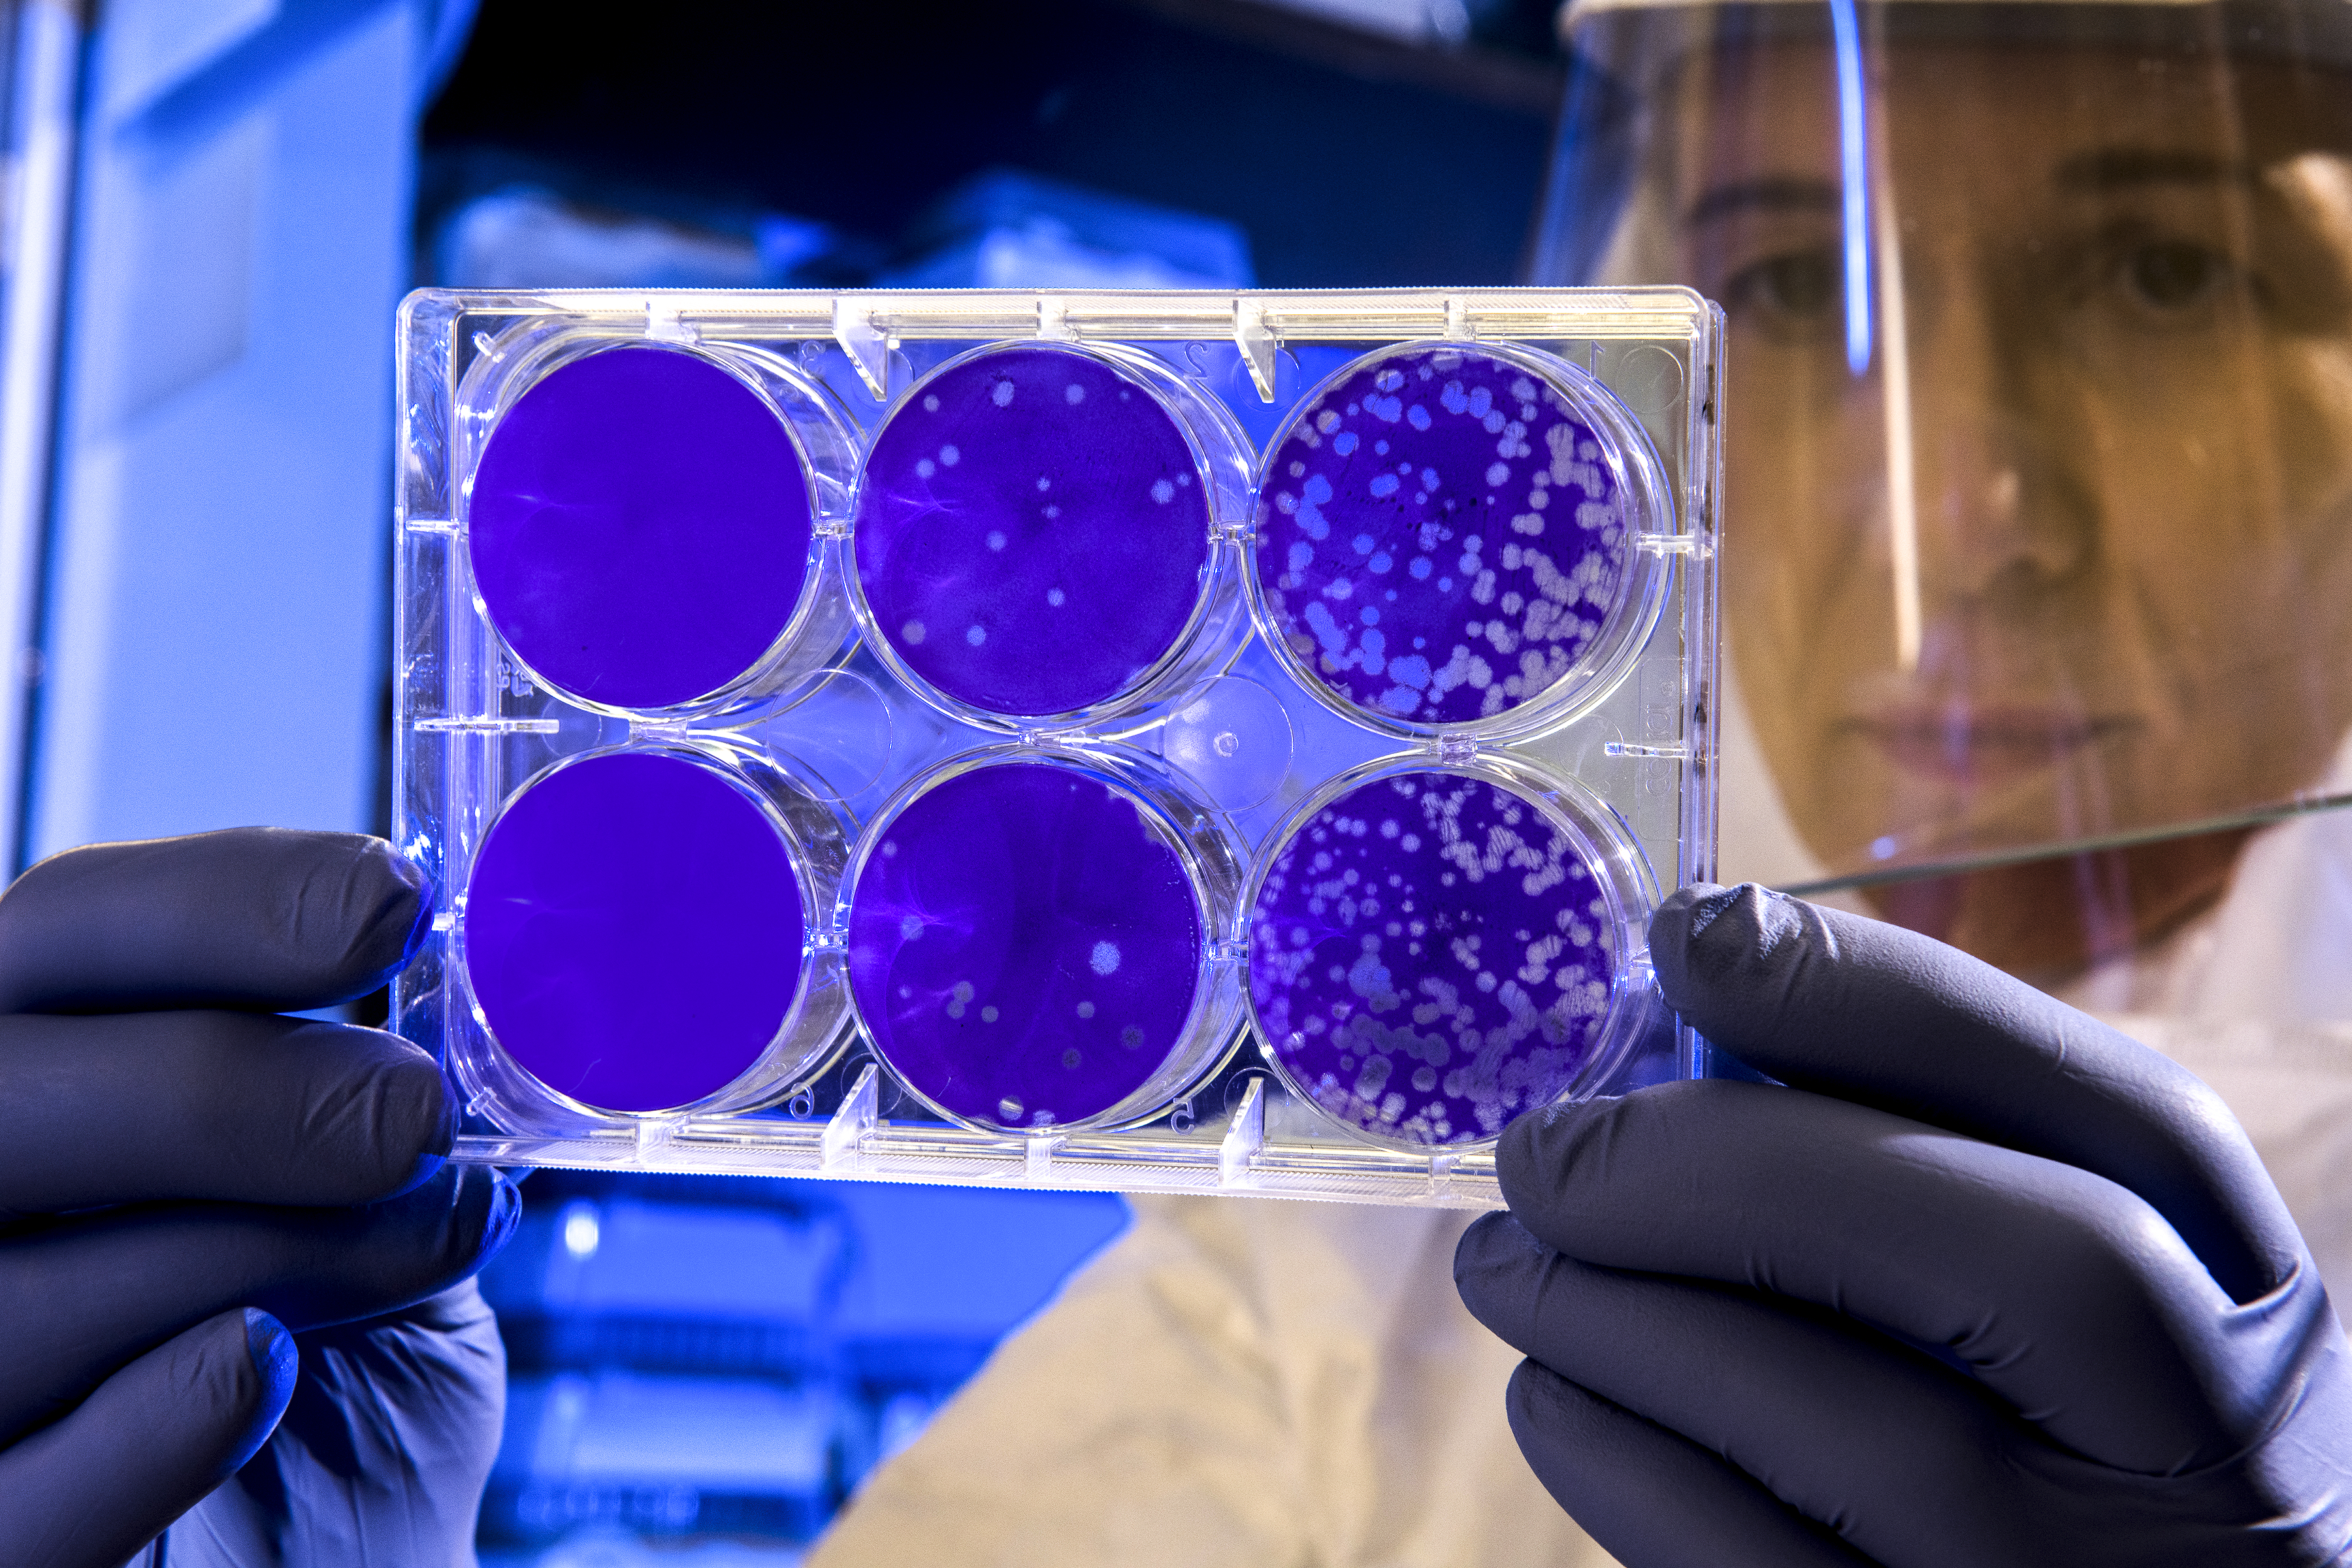
covid 19, coronavirus, covid, cell, pandemic, corona virus, cobalt blue, blue, petri dish, purple, majorelle blue, electric blue, laboratory equipment